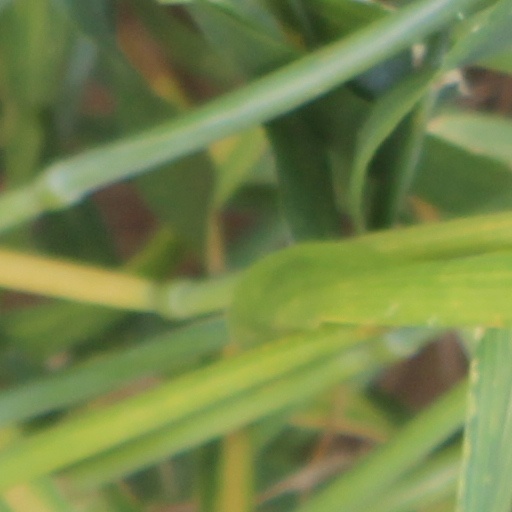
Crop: wheat